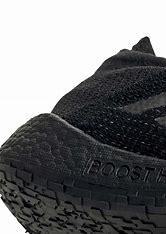
Brand: Adidas
Model: Pulseboost HD